Aline Pailler

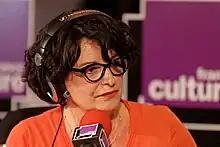
Photo of Aline Pailler

Aline Pailler, (born 27 July 1955 in Casablanca) is a French journalist and politician.